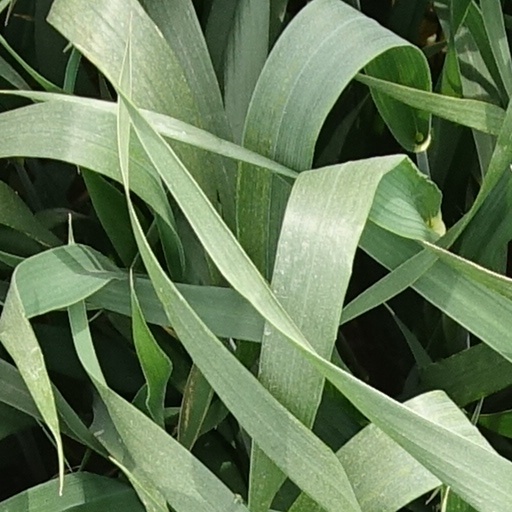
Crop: wheat